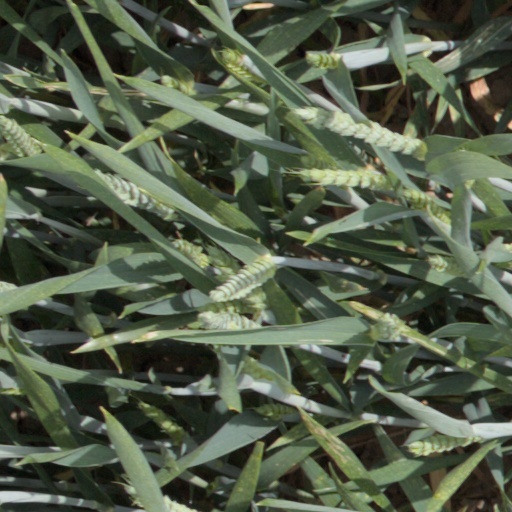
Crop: wheat